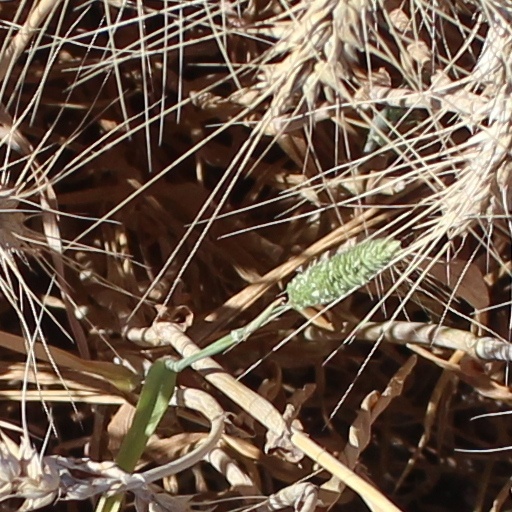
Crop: wheat